Lady Mi

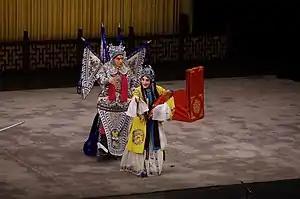
Lady Mi addressing Zhao Yun before her suicide, from a Peking opera performance by Shanghai Jingju Theatre Company on May 3, 2015, in Tianchan Theatre, Shanghai, China.

In the 14th-century historical novel "Romance of the Three Kingdoms", during the Battle of Changban, Lady Mi was lost in the midst of the battle and was injured while carrying Liu Bei's infant son Liu Shan with her. Zhao Yun went to search for them and found them beside a well. Zhao urged her to follow him but she refused, not wishing to burden him. After entrusting Liu Shan to Zhao, Lady Mi committed suicide by throwing herself into the well. Zhao knocked down a wall to cover the well to prevent their pursuers from finding her body.